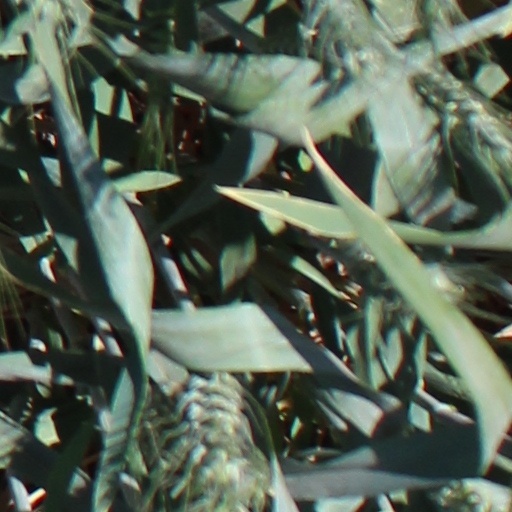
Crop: wheat